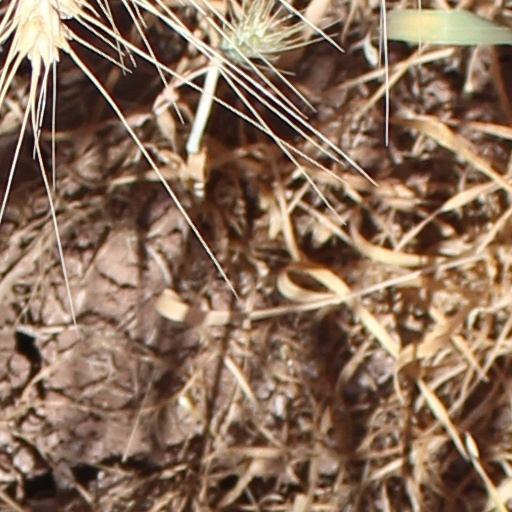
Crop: wheat